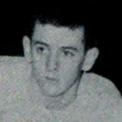
Age: 16